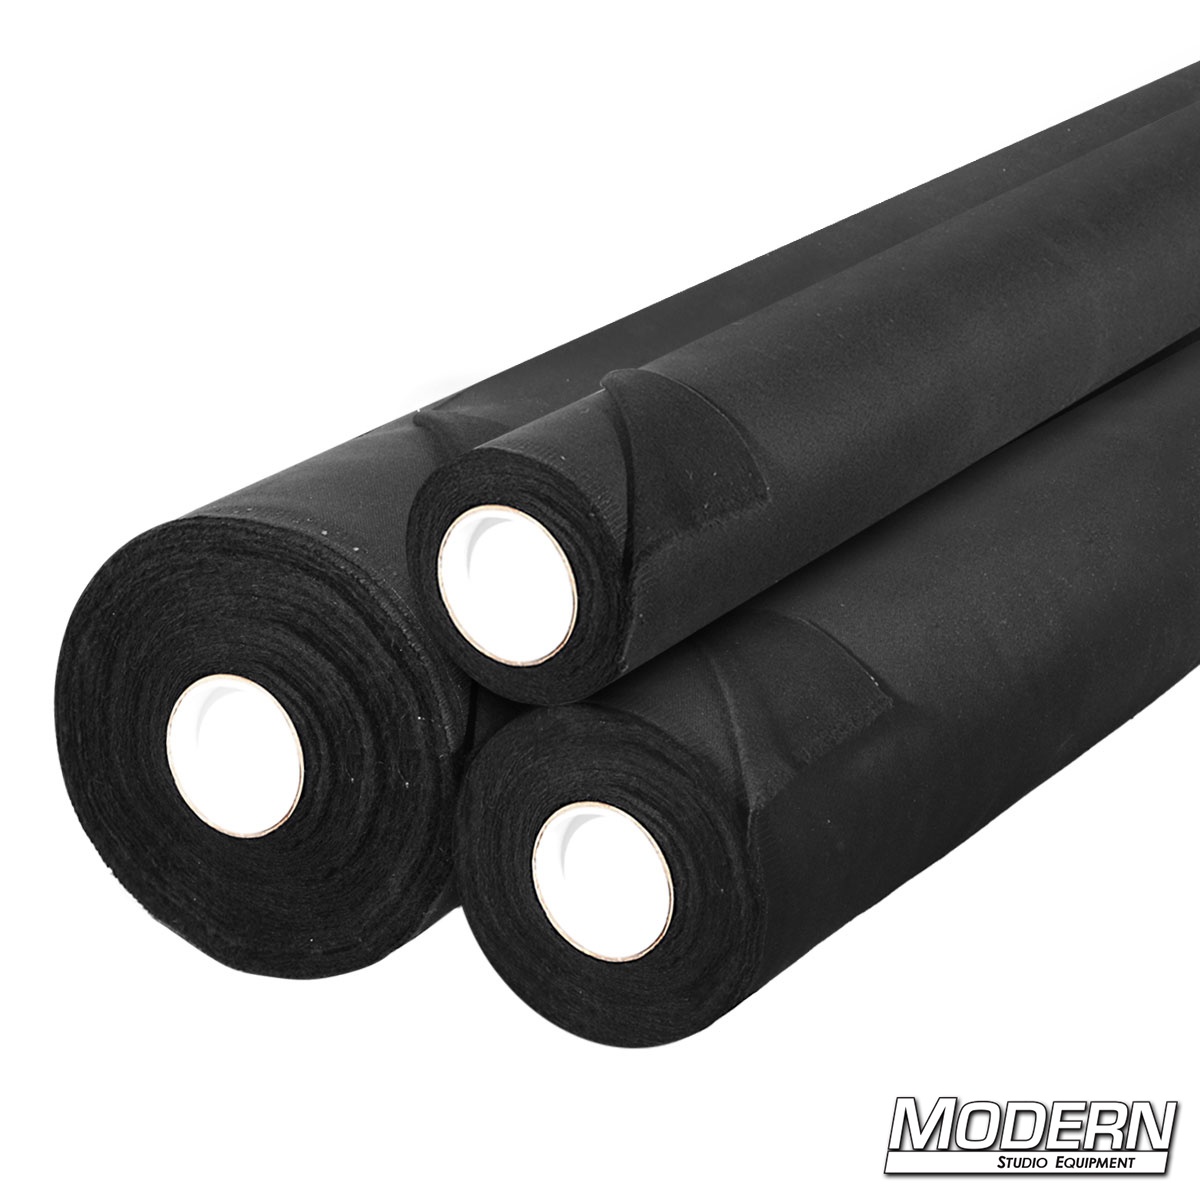
Commando Cloth (54" wide)
Commando Cloth is a heavy (16 oz.), flame retardant, opaque masking fabric that we use when creating all of our solids. We offer Commando Cloth in 54" wide rolls in lengths of 5 yards, 15 yards, and 25 yards.
Brand: Modern Studio Equipment.
Category: Business & Industrial > Film & Television > Film & Television Set Pieces > Set Decoration